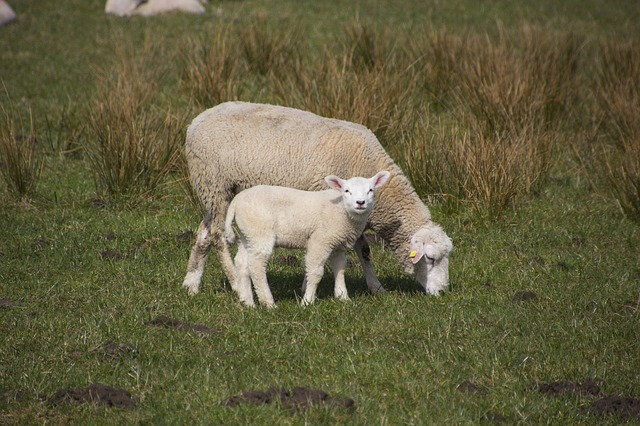
Label: sheep